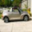
Label: automobile